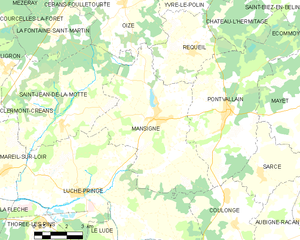
Carte des communes françaises